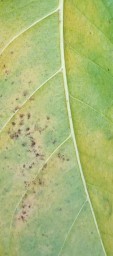
Label: Cerscospora